Grisamore House

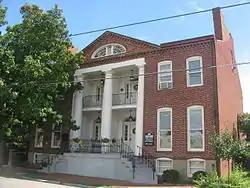

The Grisamore House is a historic home located in downtown Jeffersonville, Indiana. It was built by two brothers from Philadelphia, David and Wilson Grisamore, in 1837. It is a -story, Federal style brick double house with Greek Revival style design elements. The front facade features three stucco-coated, two-story Doric order columns "in antis" and two projecting second story balconies. It has housed several important Jeffersonville families. For example, future president William Henry Harrison gave a speech on the front porch in 1840 while campaigning to become president.